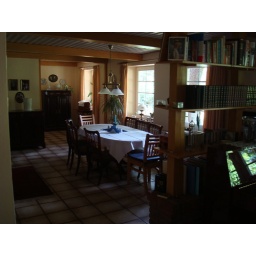
home to some of the best eating in Germany!